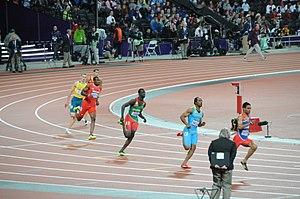
Finale du 400m hommes des jeux olympiques de Londres, 2012
Christopher Deon « Chris » Brown, également connu comme « Fireman », est un athlète bahaméen spécialiste du 400 mètres. Champion du monde en salle du 400 m en 2010 à Doha, il est également champion olympique du relais 4 x 400 m en 2012 à Londres et champion du monde en 2001 à Edmonton.